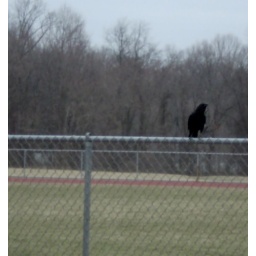
black bird singing in the dead of night, take these sunken eyes and learn to see...